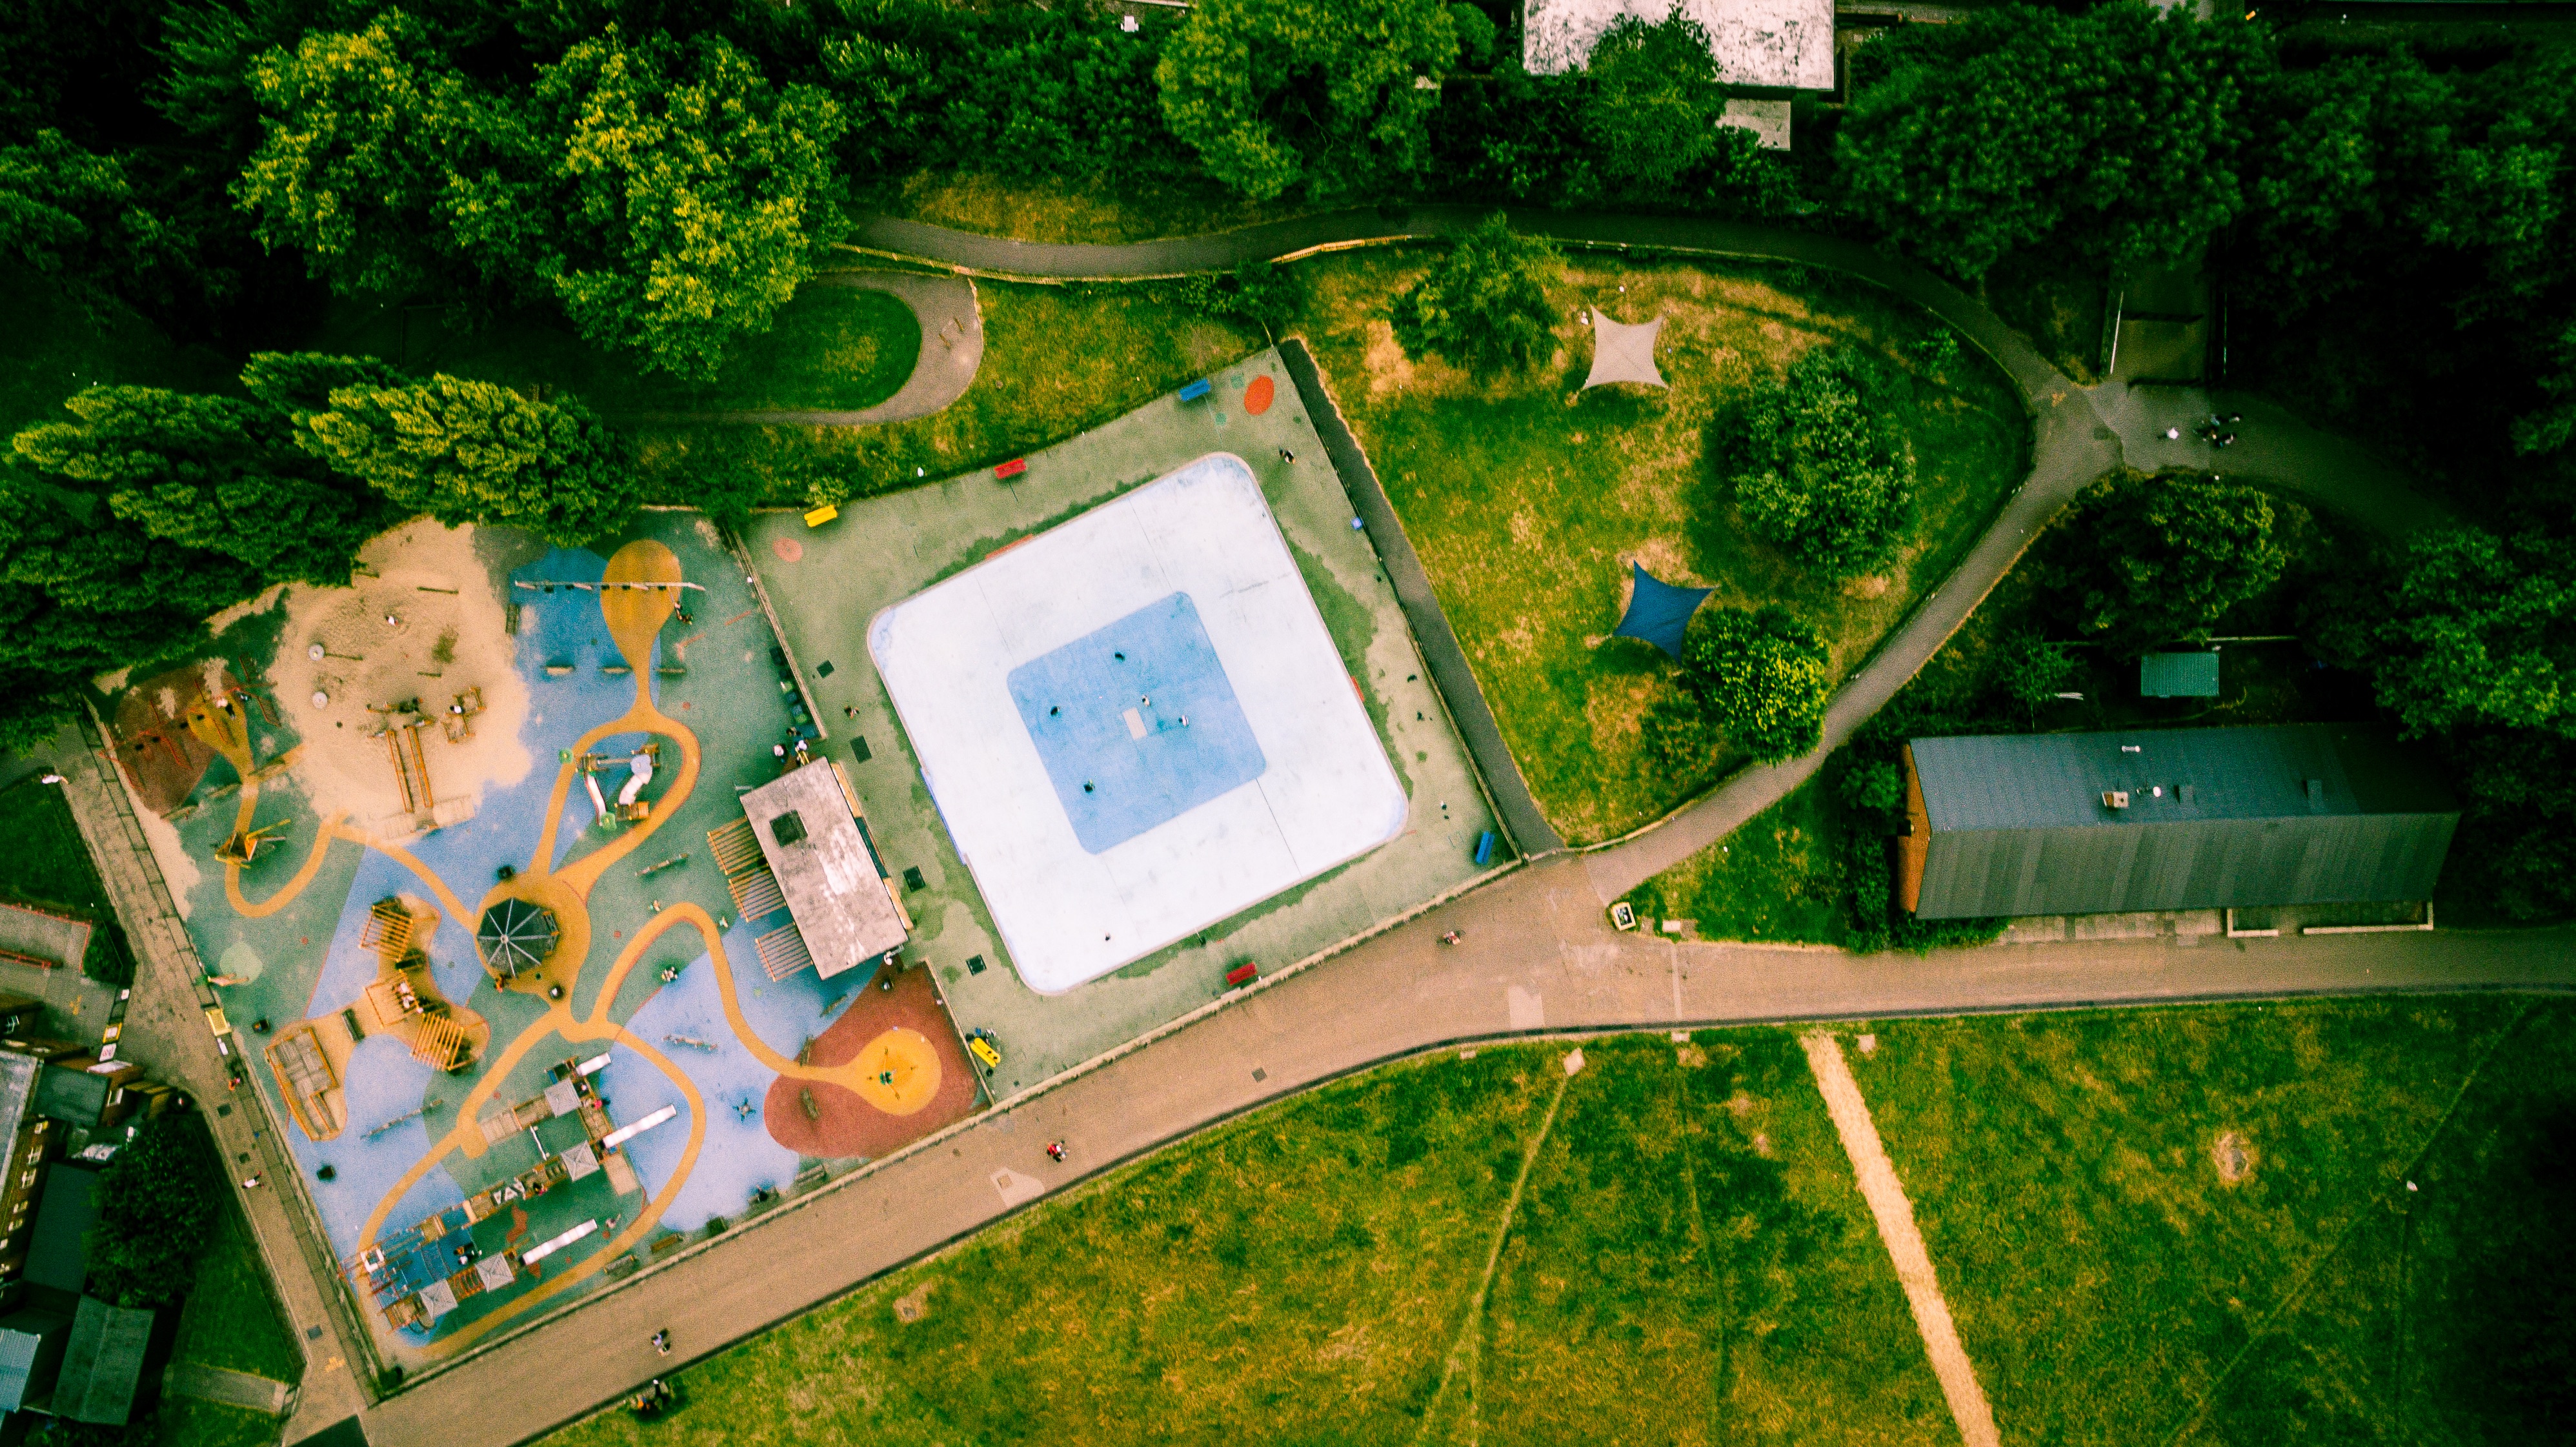
mansion, home, jungle, park, backyard, garden, leisure, estate, screenshot, aerial photography